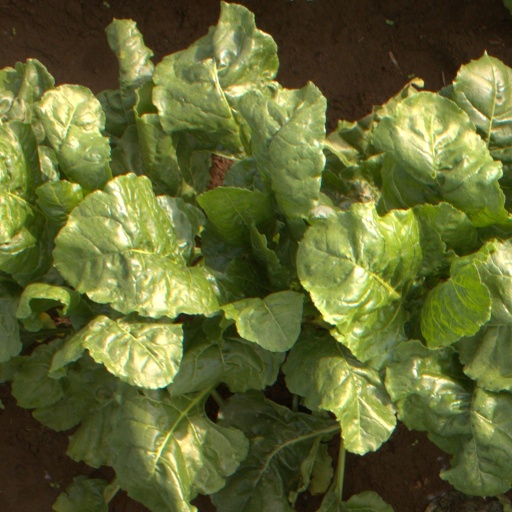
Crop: sugar beet